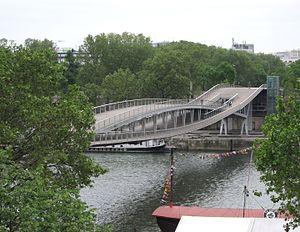
La passerelle Simone-de-Beauvoir est un pont réservé aux modes de transports dits « doux ». C'est le 37ᵉ pont sur la Seine à Paris. Il se trouve entre les ponts de Bercy et de Tolbiac et relie les rives des 12ᵉ et 13ᵉ arrondissements de Paris, soit environ 304 mètres.